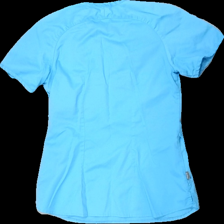
View: back
Type: Top
Category: Ladies
Brand: Not in the list
Brand text on label: Hejco
Colors: Blue
Material: 62% polyester, 38% cotton
Cut: Regular, V-collar
Size: 40
Season: All
Price range: <50
Recommended usage: Export